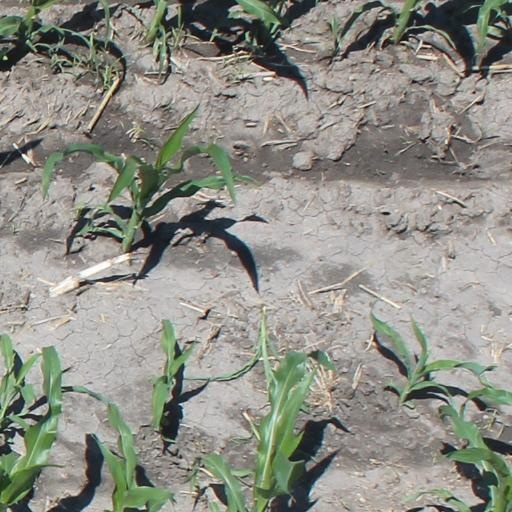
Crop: maize; corn